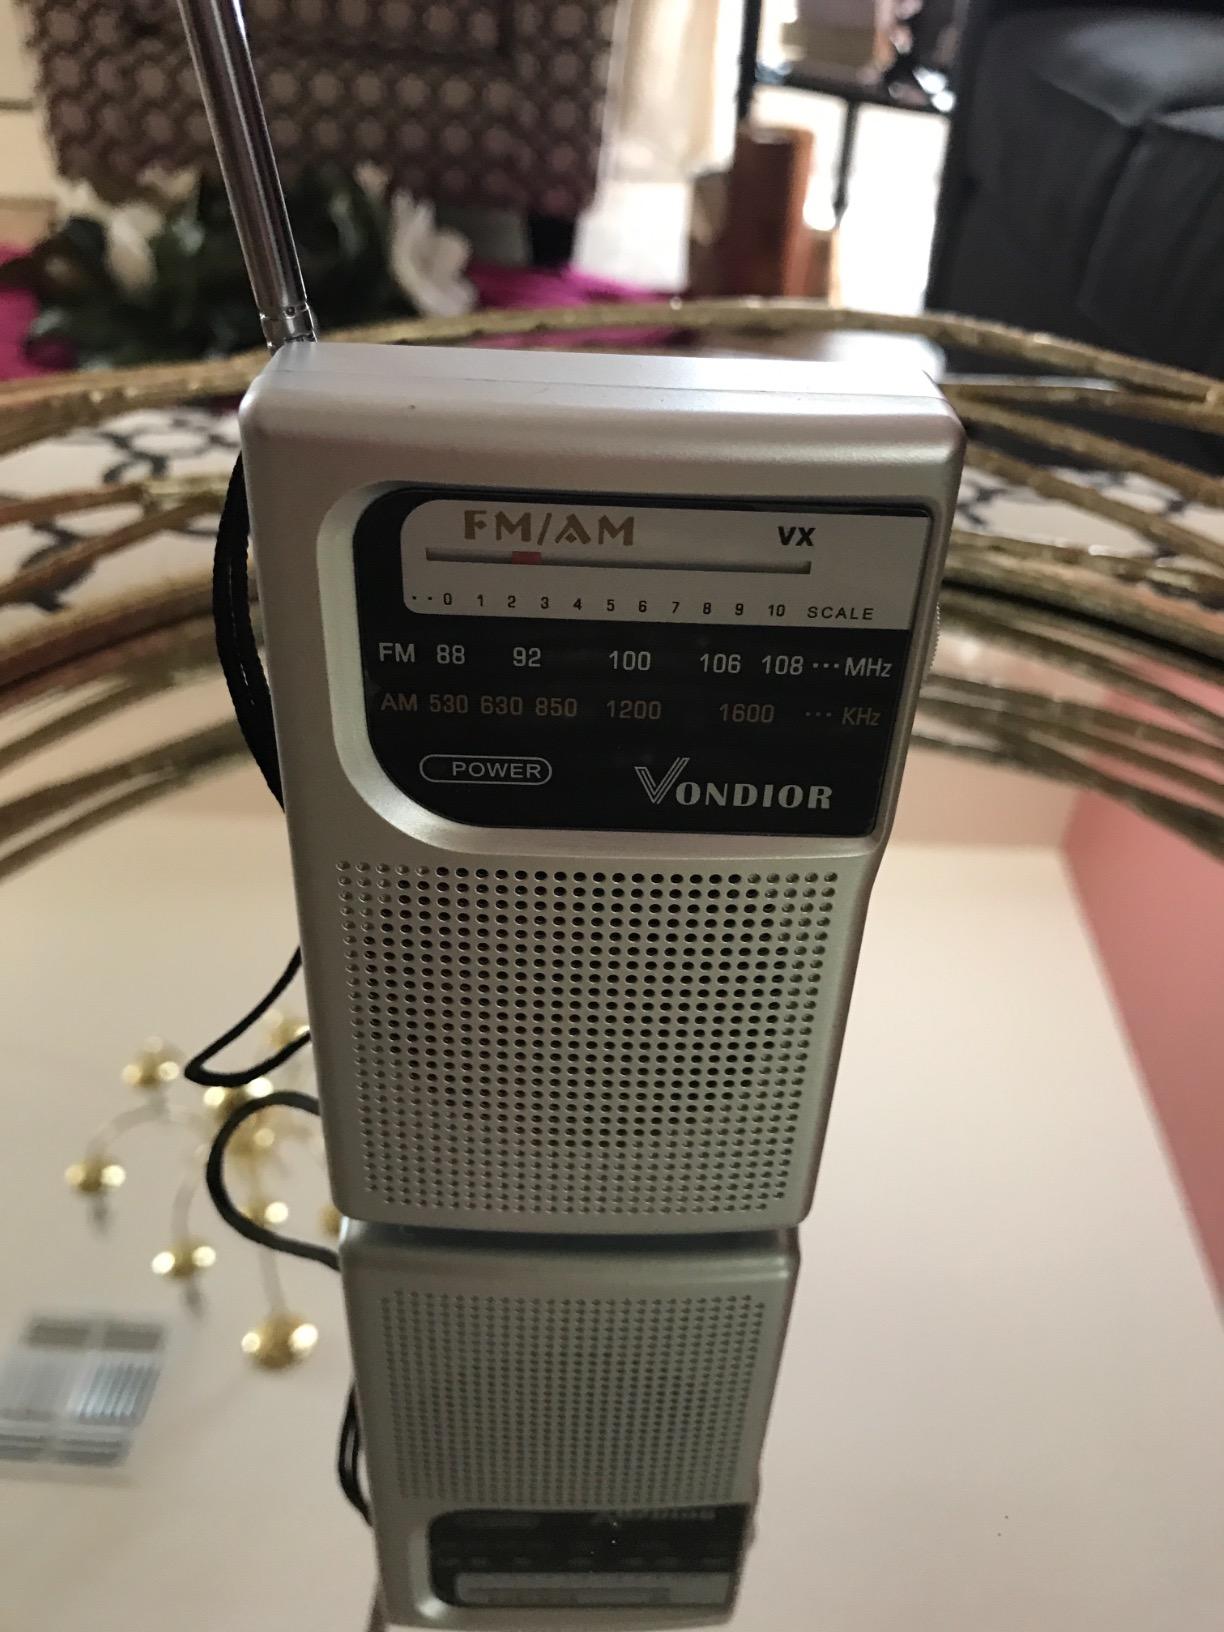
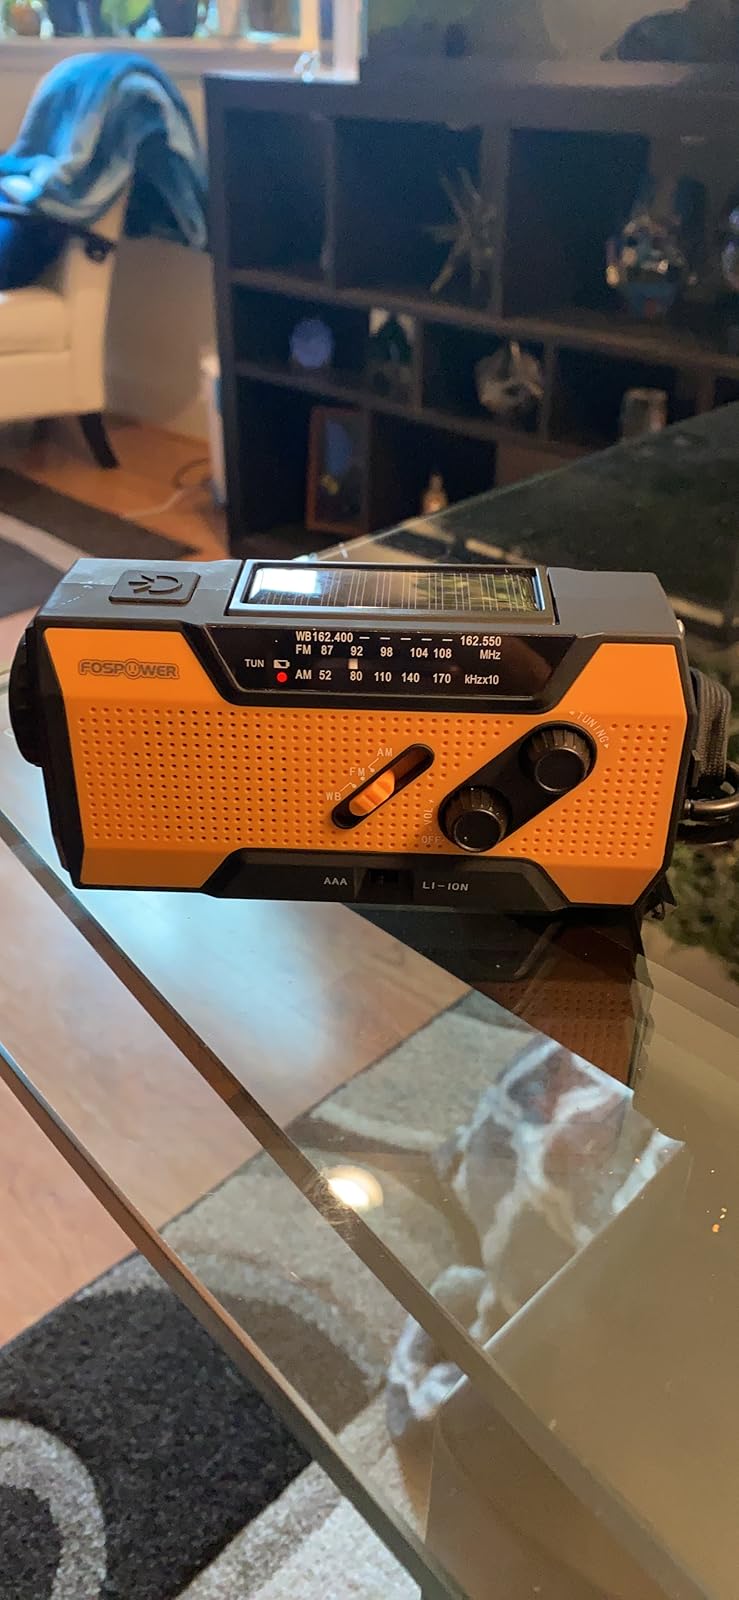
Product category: radio
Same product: no